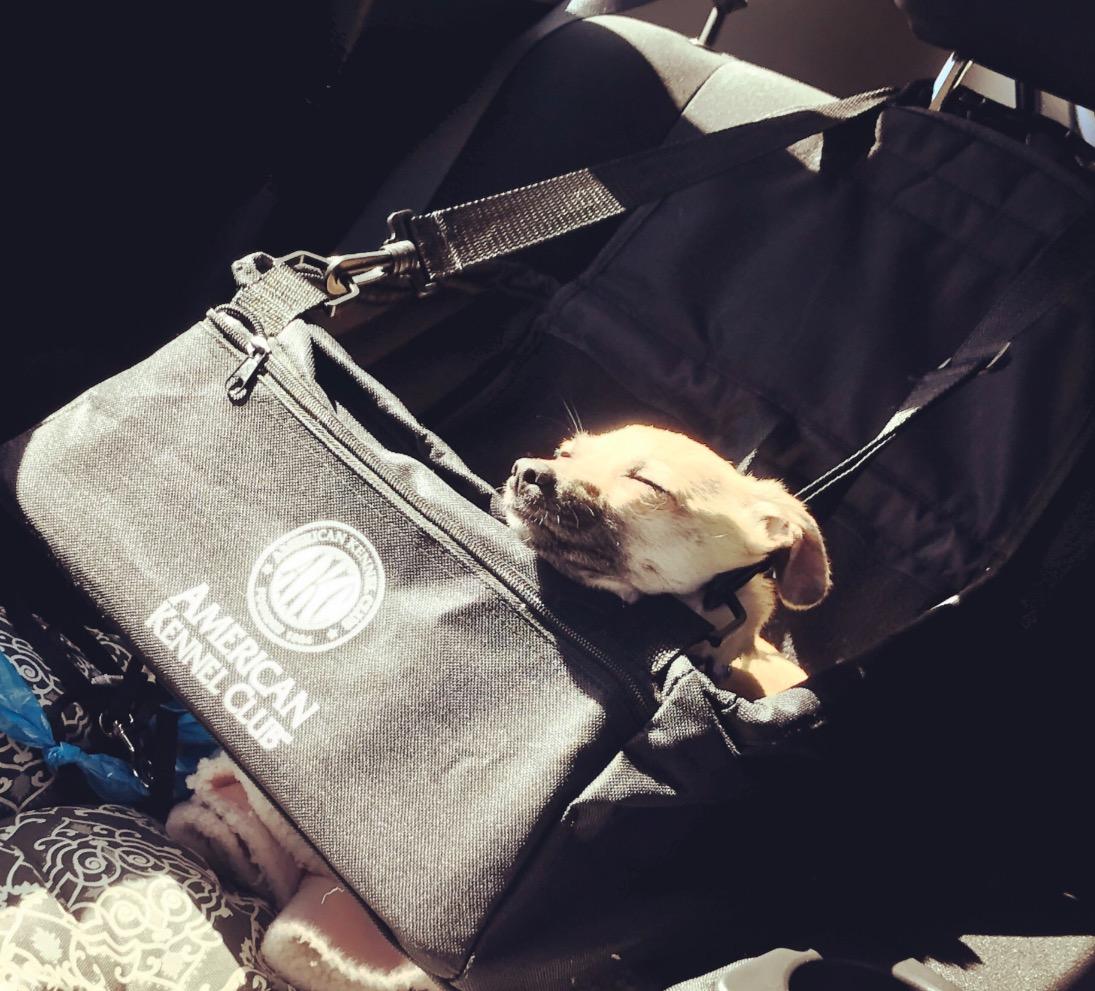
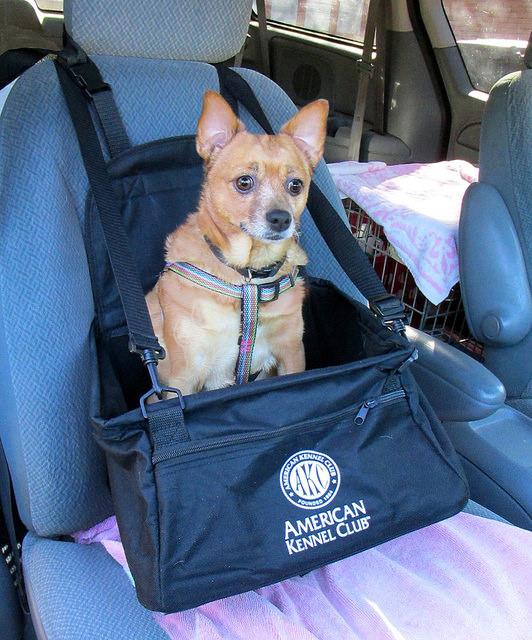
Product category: items_kennel
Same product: yes